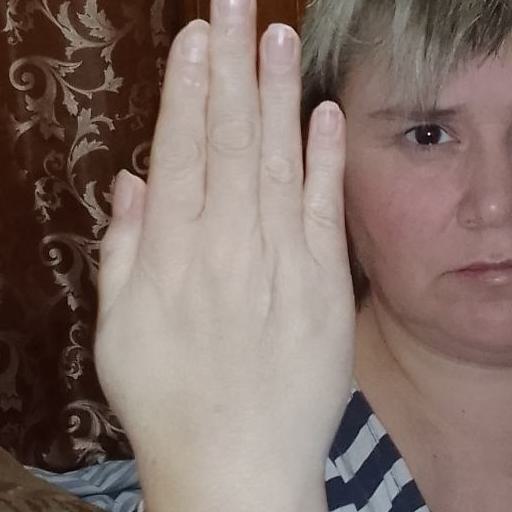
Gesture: stop_inverted